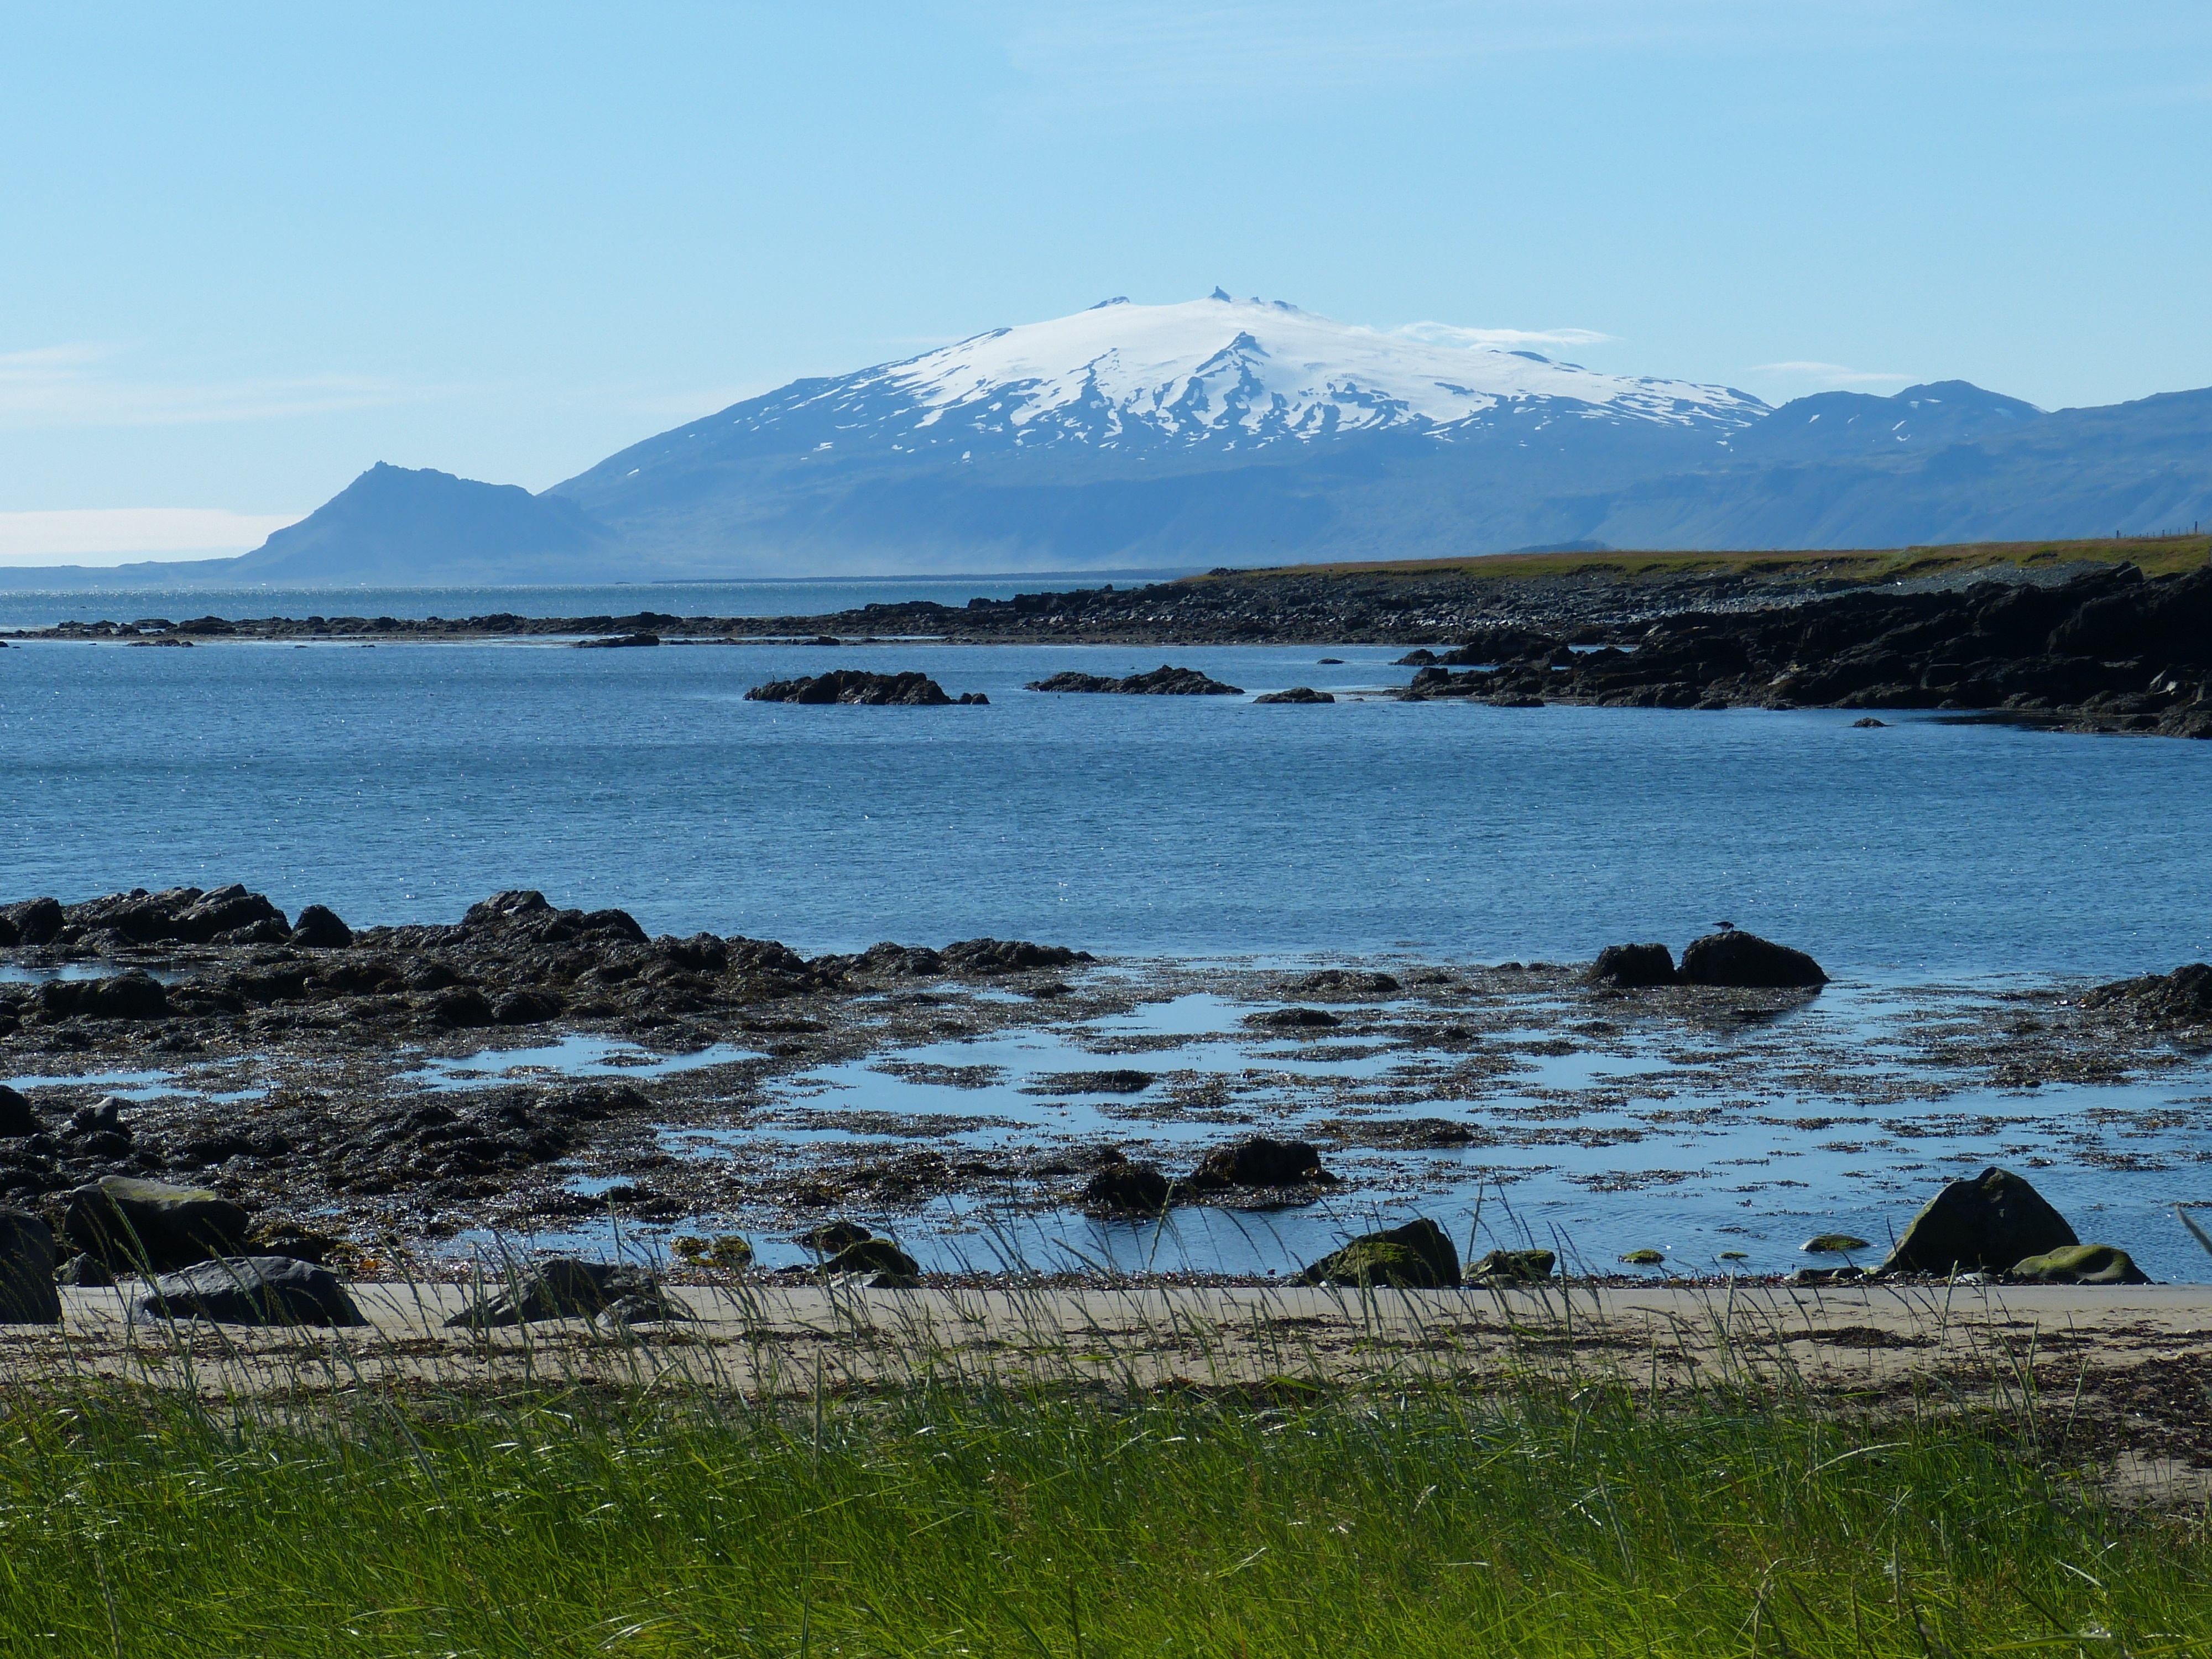
landscape, sea, coast, water, nature, rock, ocean, horizon, mountain, cloud, shore, wave, lake, cliff, cove, glacier, bay, iceland, terrain, body of water, outlook, atlantic, loch, rocky coast, cape, volcanic, landform, volcanic rock, snaefellness, sn fellsnes peninsula, geographical feature, wind wave